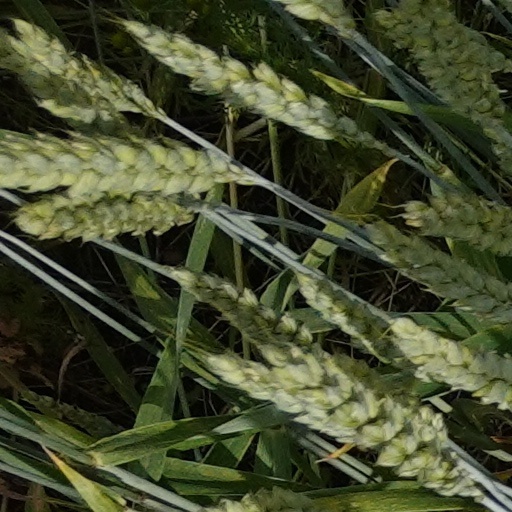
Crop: wheat